Silvermane

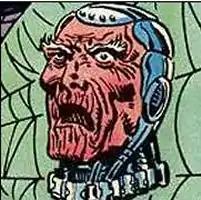
Silvermane as depicted in "Peter Parker: The Spectacular Spider-Man" #96 (August 1984).Art by Al Milgrom.

Silvermane (Silvio Manfredi) is a supervillain appearing in American comic books published by Marvel Comics. A notorious crime boss and prominent figure in the Maggia, a fictional organized crime syndicate, he is usually depicted as an adversary of the superhero Spider-Man and the father of Joseph Manfredi. Silvermane later became a cyborg in an attempt to extend his lifespan.